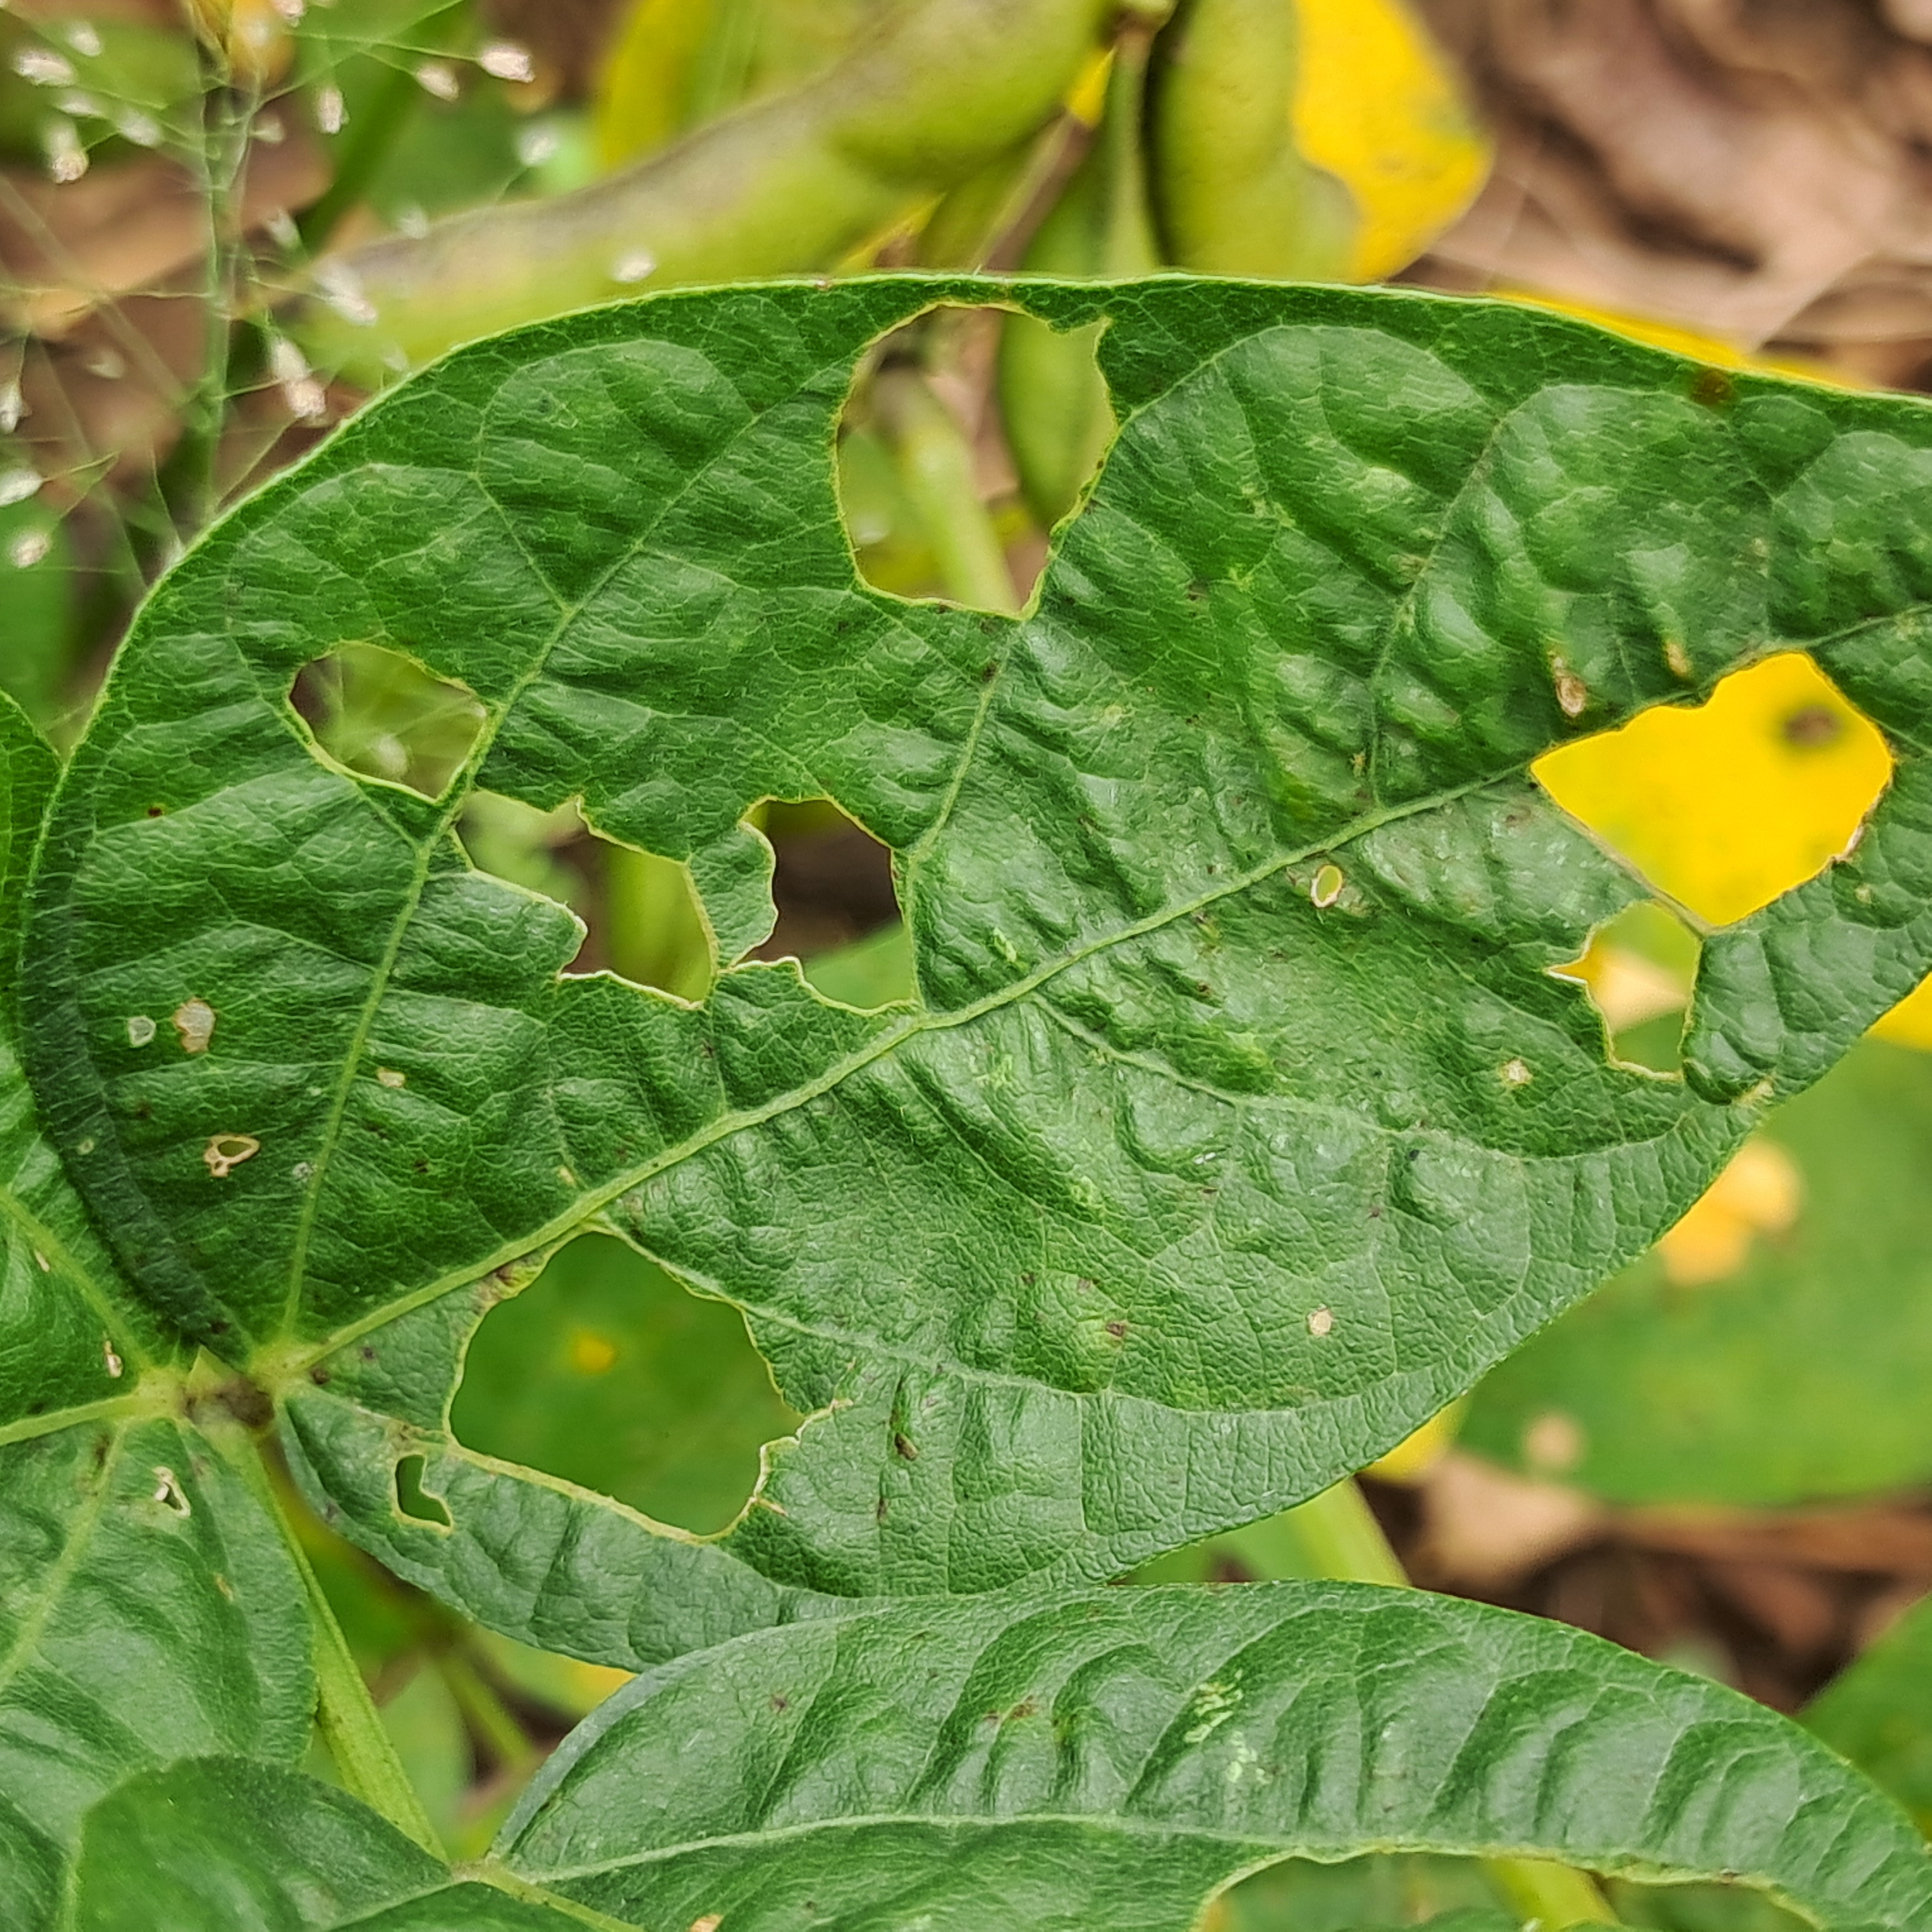
Label: Caterpillar_Semilooper_Pest